Vili Matula

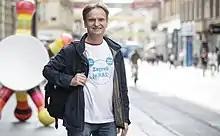

Vilim "Vili" Matula (born 5 March 1962) is a Croatian actor, director, activist, and politician. He serves as a representative in the Croatian Parliament for green left coalition We Can!.